Behistun Inscription

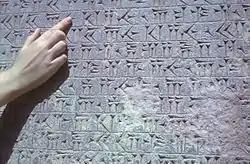
Close-up of the inscription.

The Behistun Inscription photographed in 2019